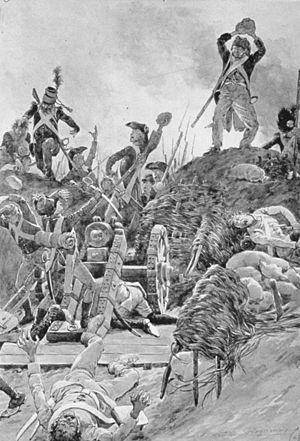
KEHL 1796 Prise d'une des redoutes de Kehl à coups de pierres, 24 juin 1796